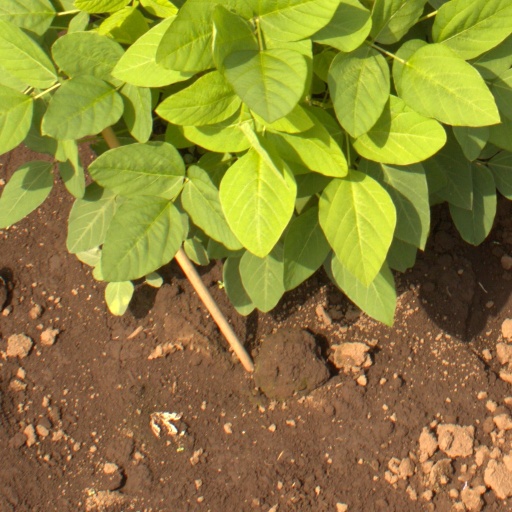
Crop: soybean